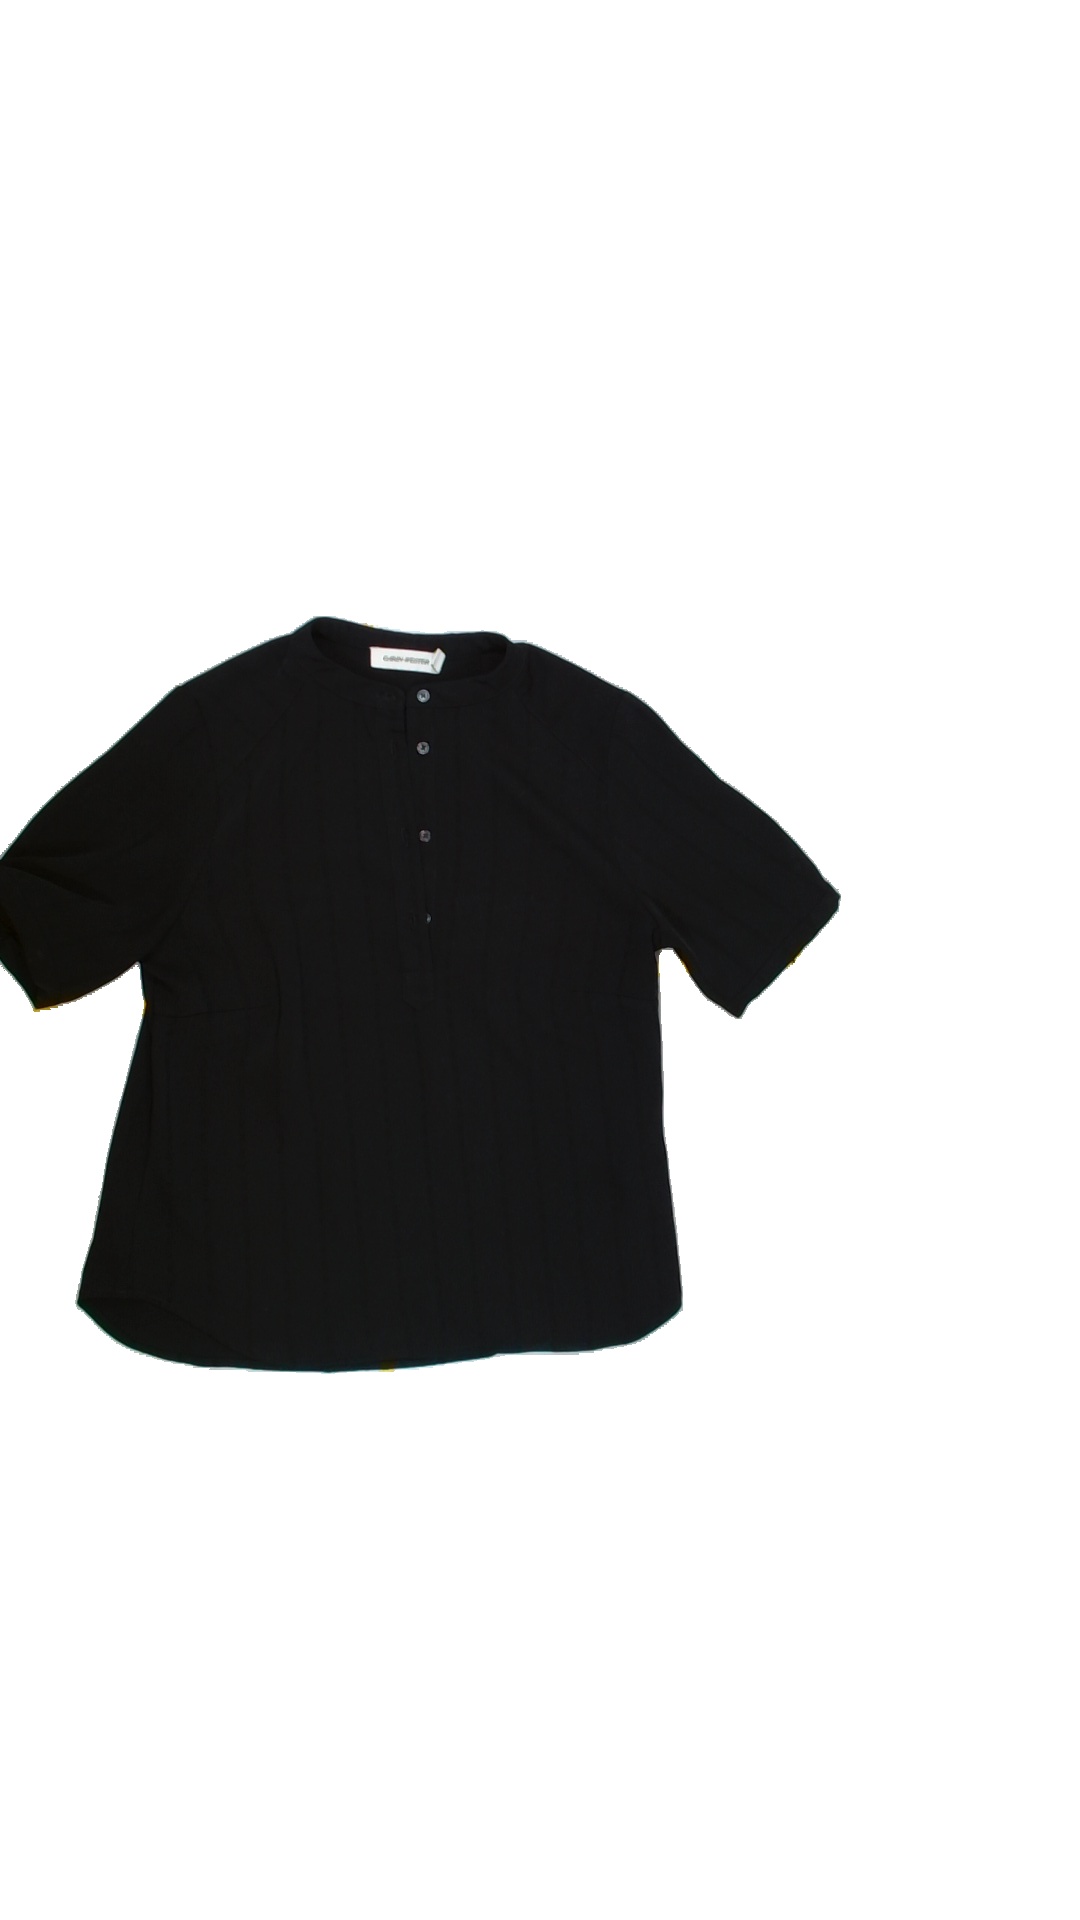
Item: Blouse (Ladies)
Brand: Carin Wester
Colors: Black
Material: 100%polyester
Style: No trend
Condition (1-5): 4
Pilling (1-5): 4
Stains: No
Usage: Reuse
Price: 50-100